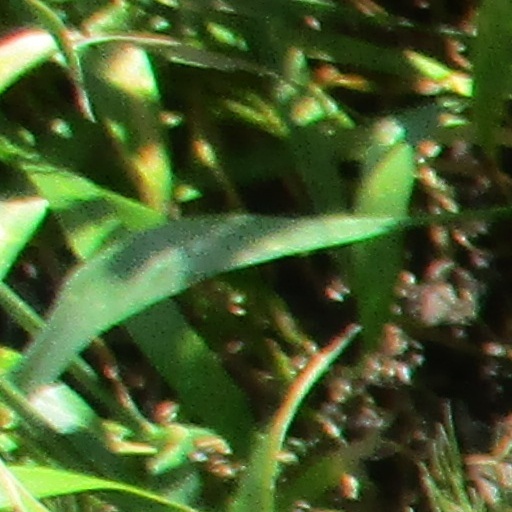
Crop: wheat